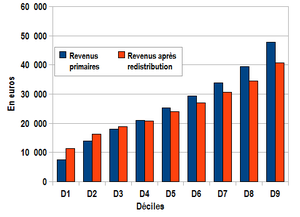
Revenus annuels des ménages en France, répartis en déciles, avant et après les prélèvements obligatoires et la redistribution. Les revenus avant prélèvements obligatoires sont ici entendus de manière extensive puisqu'ils n'incluent pas le payement de la part déductible de la CSG sur les revenus d'activité et de remplacement. Données de l'enquête INSEE «
Une inégalité sociale, est une différence dans l’accès à des ressources sociales rares et valorisées, ressources étant entendu au sens le plus large, incluant toutes les possibilités d'actions humaines : politique, économique, culturelle, sociale, sexuelle, etc. Les inégalités sociales sont donc le résultat d'une distribution inégale des ressources au sein d’une société.